Lunumiris

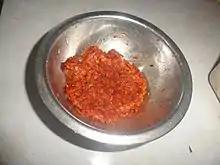
A dish of Lunumiris

Lunumiris (Sinhala:ලුණු මිරිස් ["lunu-miris"] means salt and chillies in Sinhalese. Traditionally it is made with ground chillies and salt mixed together into a paste. Some also refer it as "katta sambol", but katta sambol is a different condiment. Katta sambol (Sinhala:කට්ට සම්බෝල ["kaṭṭa sambōla"]) is a spicy Sri Lankan sambal served as a condiment. It consists of chili pepper, shallots, Maldives fish, sea salt, black pepper, and lime juice, usually ground with a mortar and pestle or a grind stone.